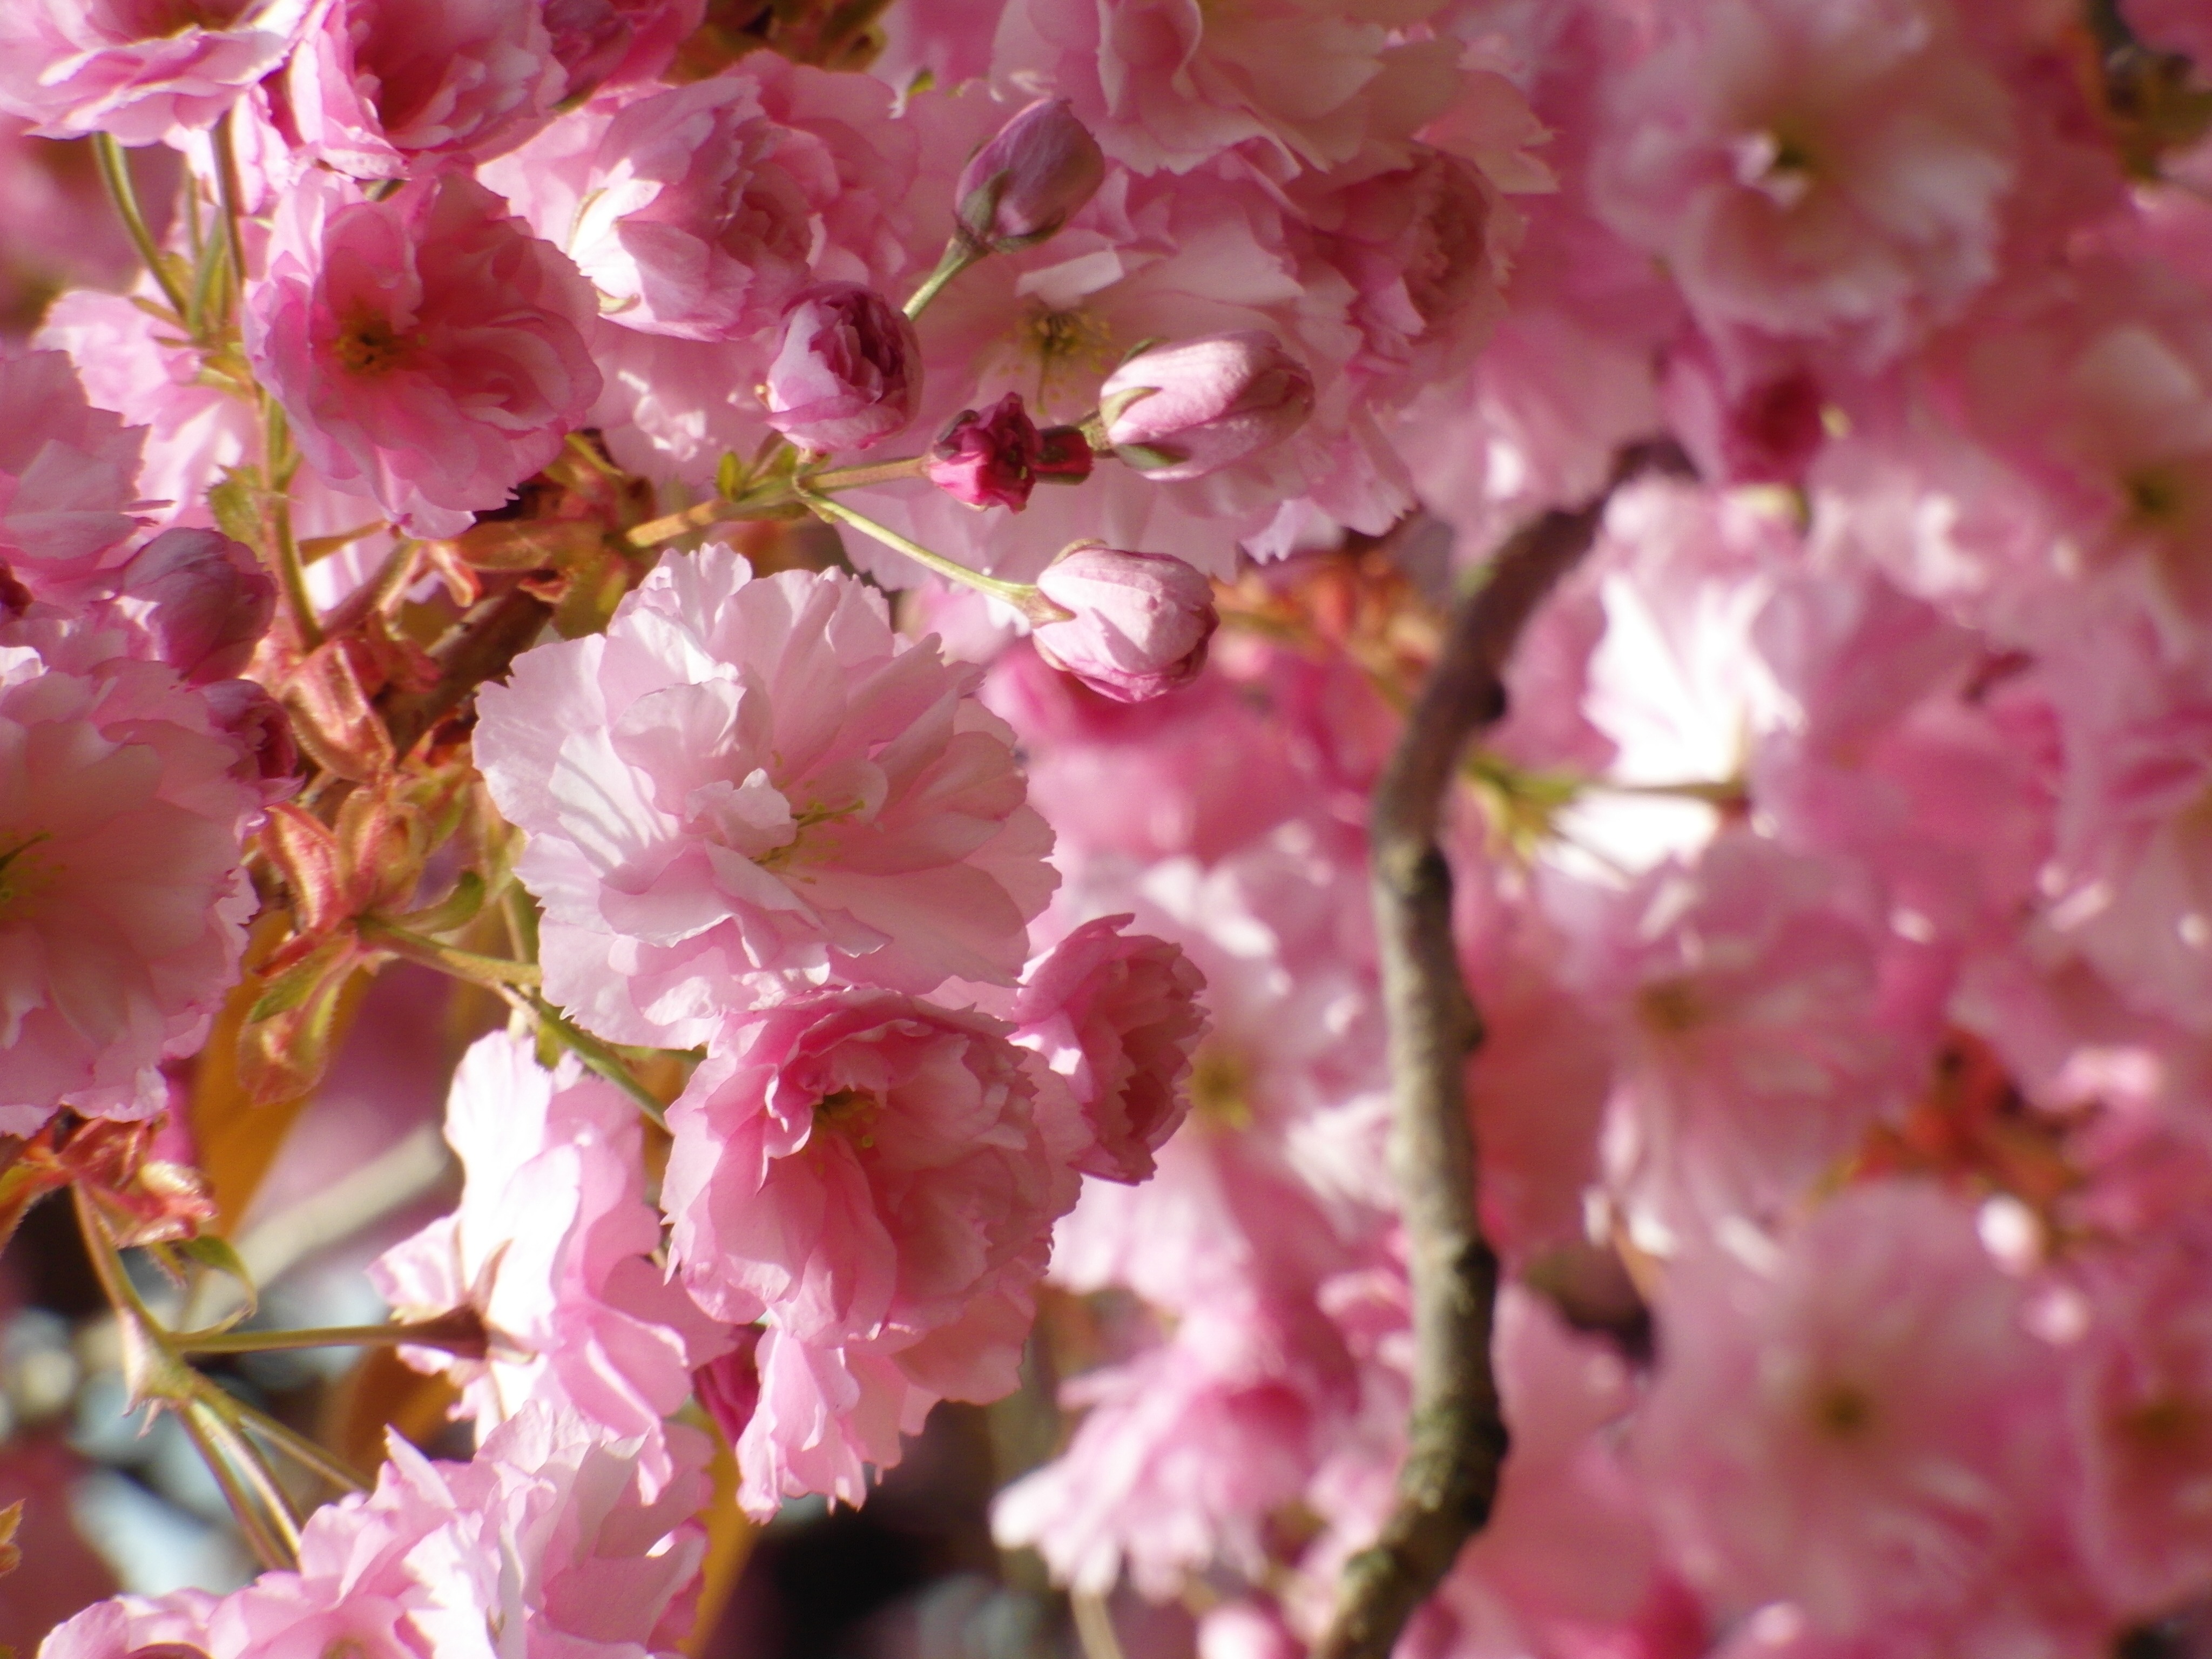
tree, branch, blossom, plant, flower, petal, food, spring, red, produce, pink, cherry blossom, flowers, shrub, cherry, macro photography, flowering plant, rose family, woody plant, land plant